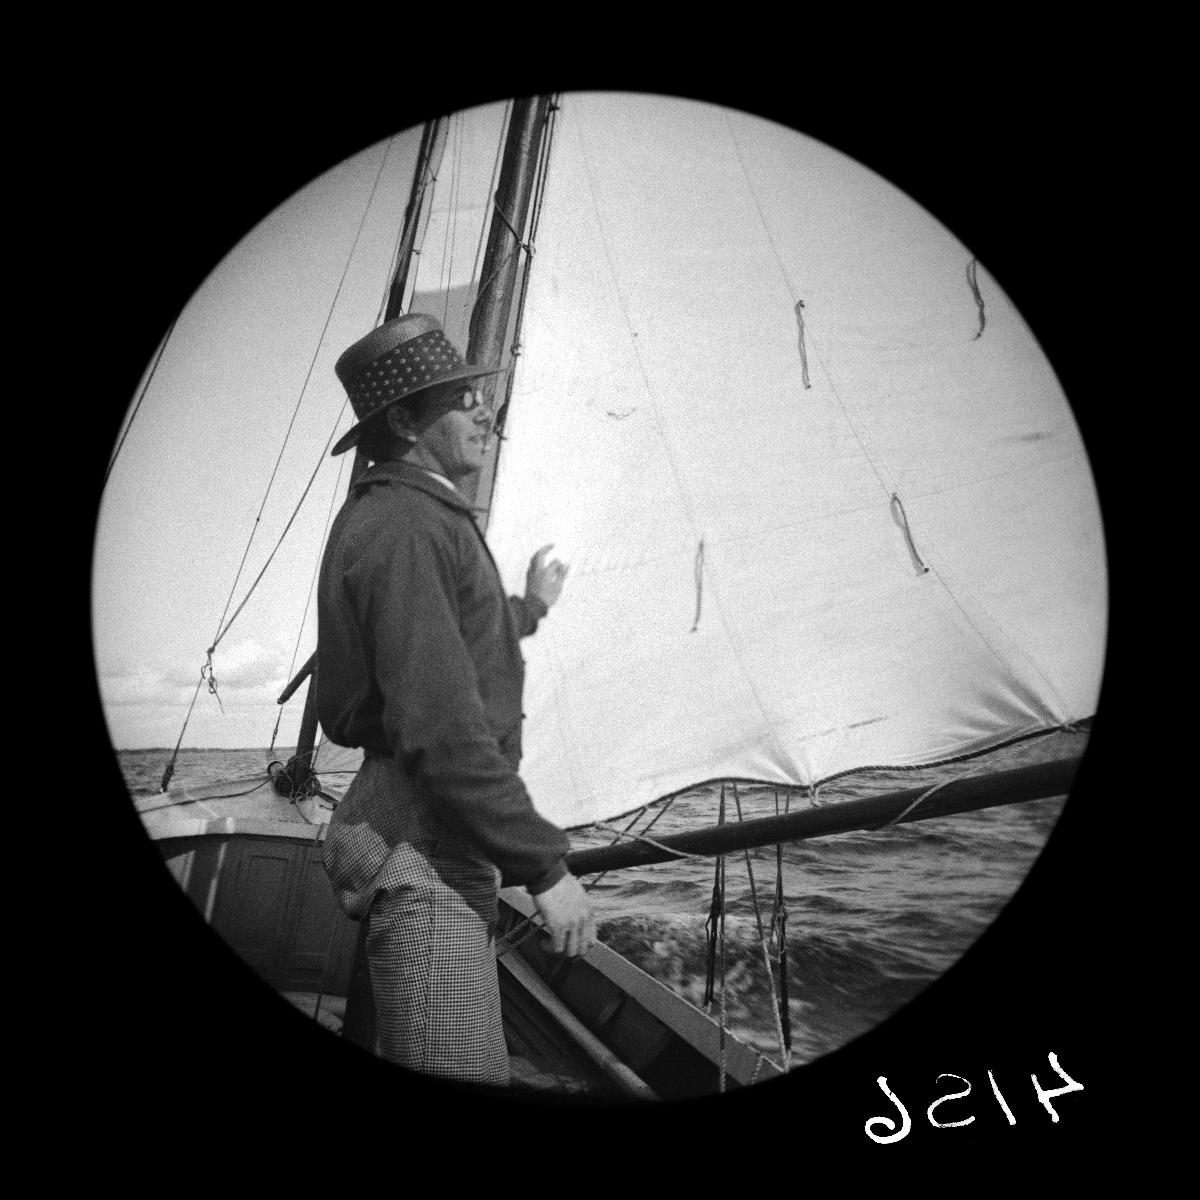
Karl Suchdorff purjehtimassa
sisällön kuvaus: Karl Suchdorff purjehtimassa. mustavalkoinen
Kuvaaja: Wasastjerna, Nils Jakob, valokuvaaja
Ajankohta: kuvausaika 1889 toukokuu
Aiheet: Suchdorff, Karl, veneet, purjeveneet, vesistöt, veneily, purjehdus, purjehtijat, purjeet